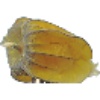
Label: Physalis with Husk 1